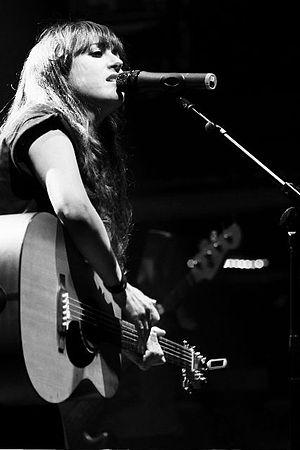
Nena Daconte est le nom du groupe de musique créé et dirigé par l’auteur-compositrice-interprète espagnole Mai Meneses. Le nom du groupe est tiré du nom d’un personnage féminin du conte "L’empreinte de ton sang dans la neige", de Gabriel García Márquez.